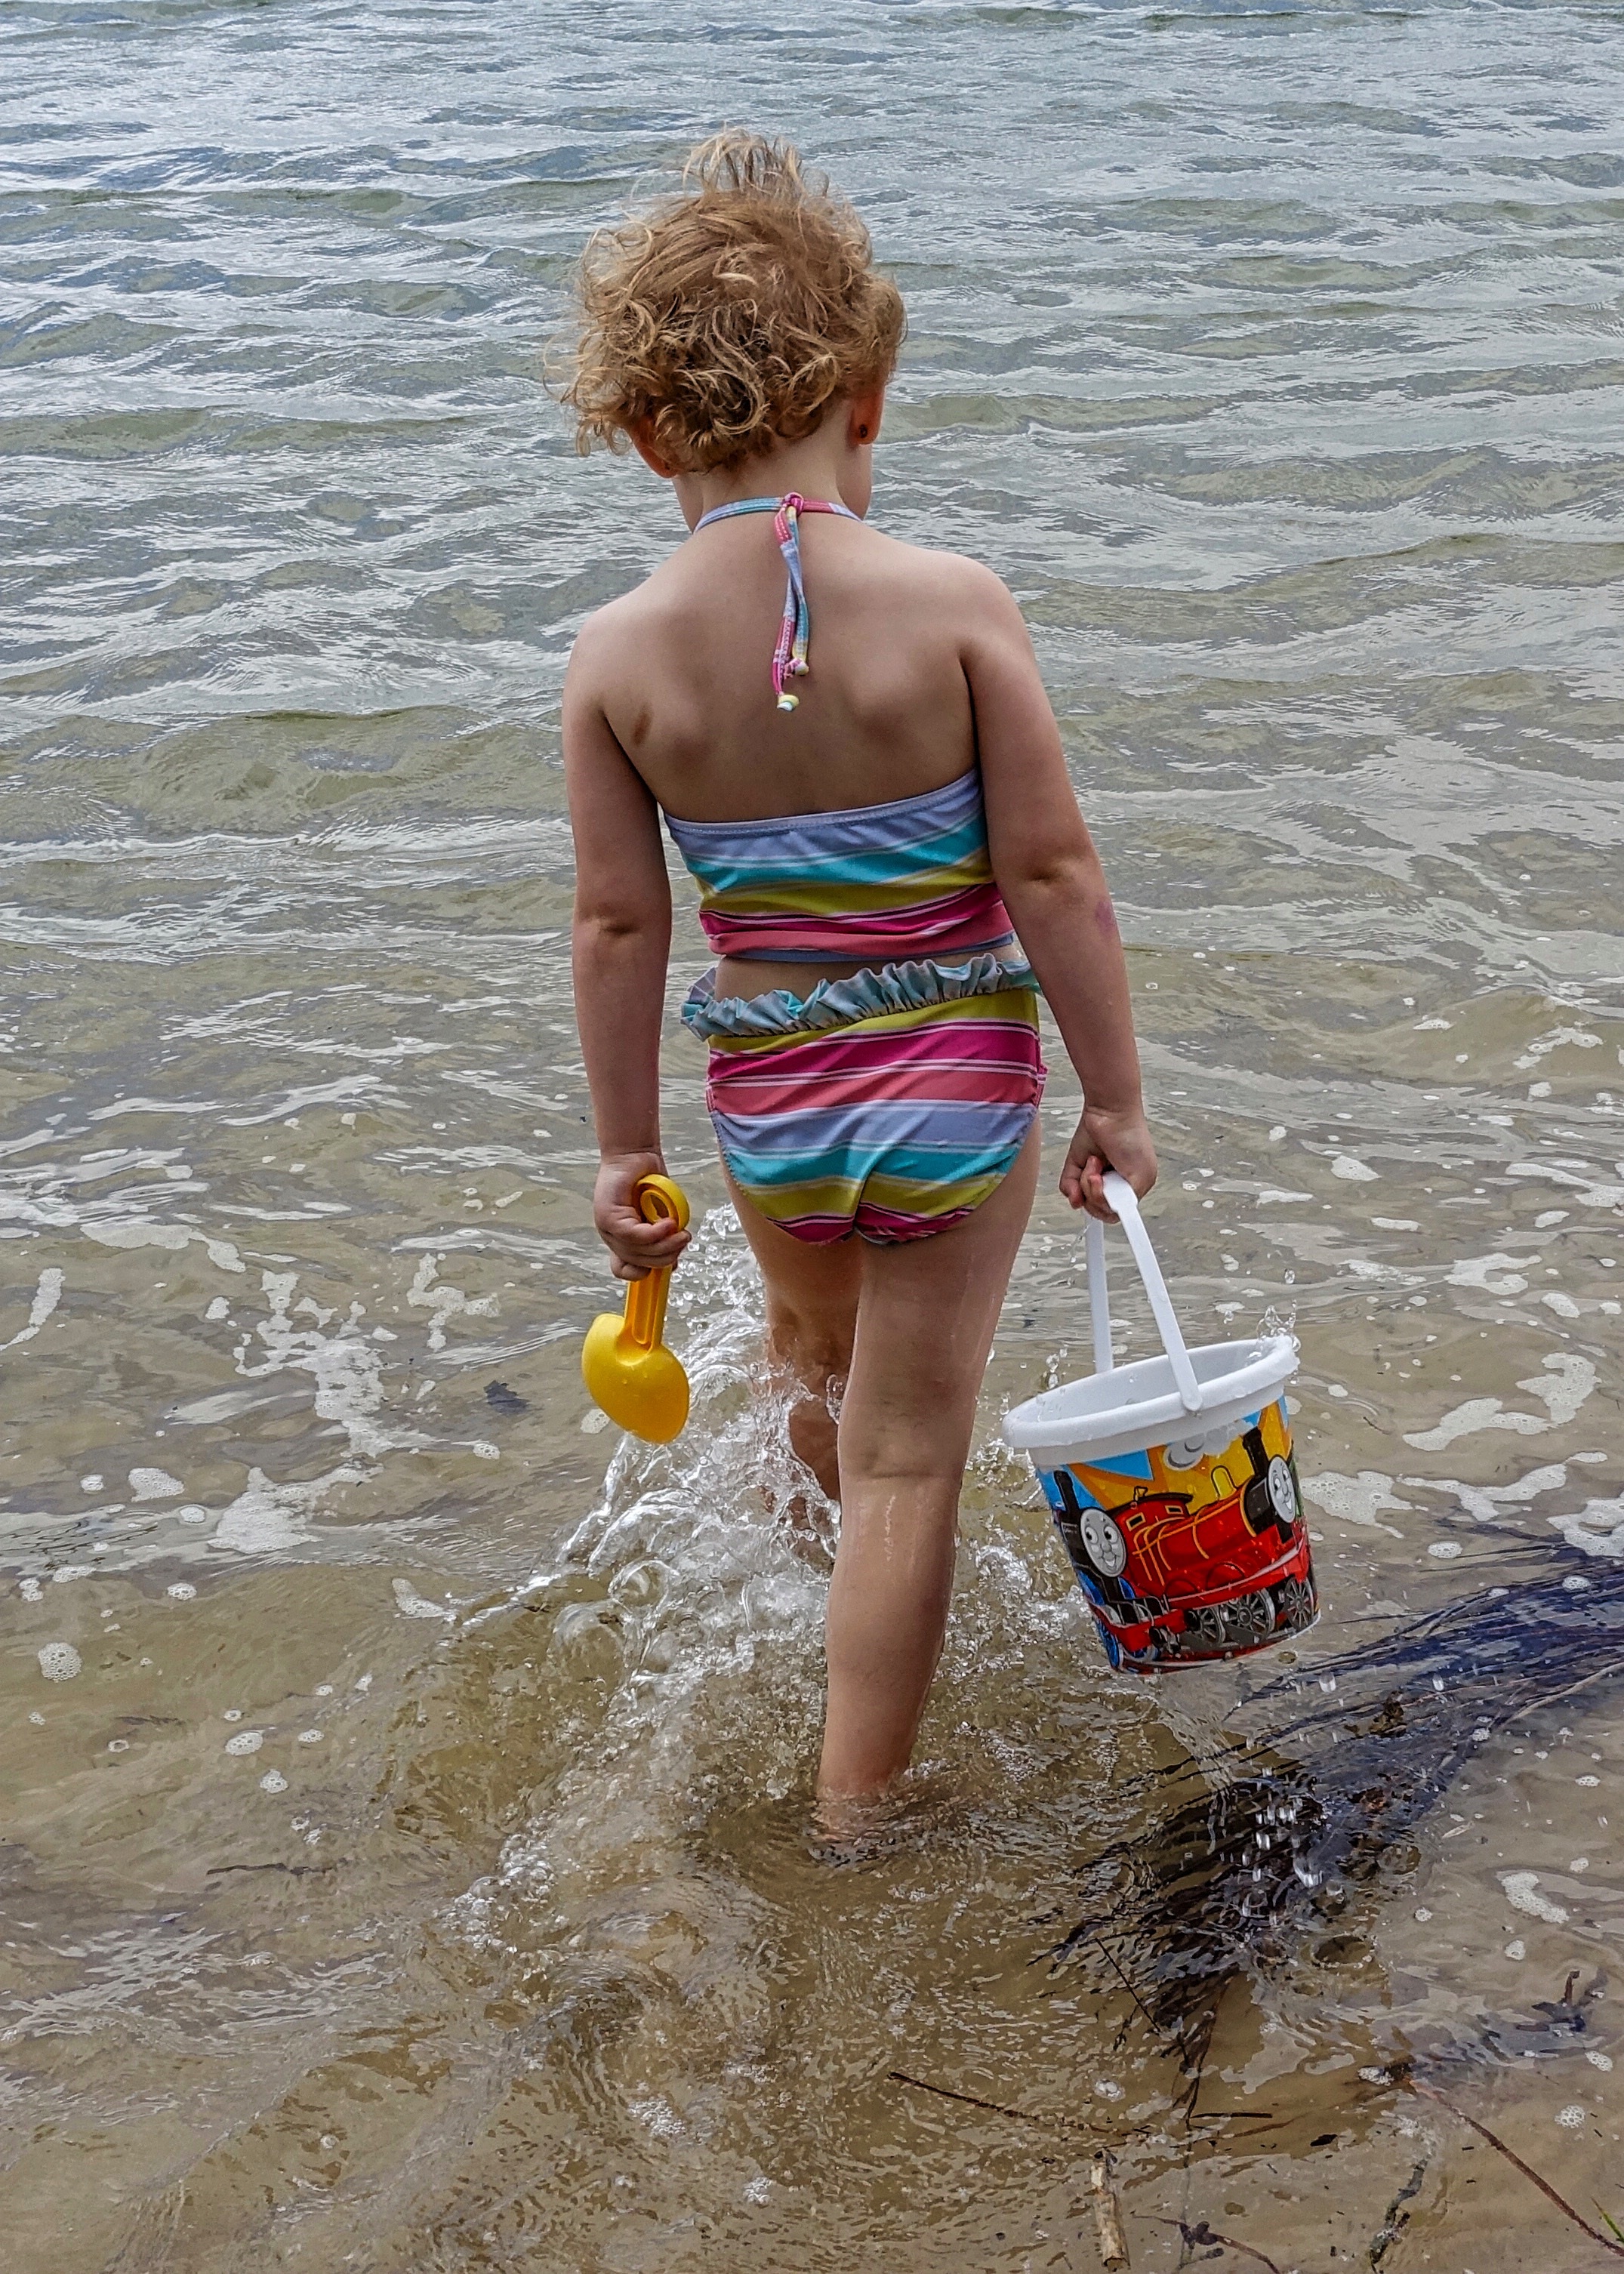
beach, sea, water, sand, girl, vacation, leg, young, child, season, body of water, swimwear, human body, fun, happy, happiness, beauty, bathing, beach fun